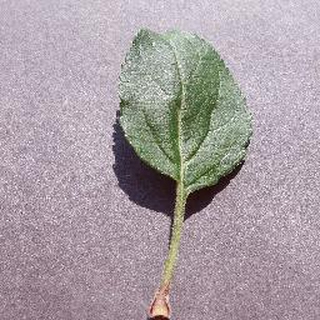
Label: healthy_apple